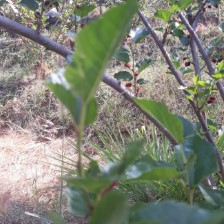
Variety: ChiangMai60